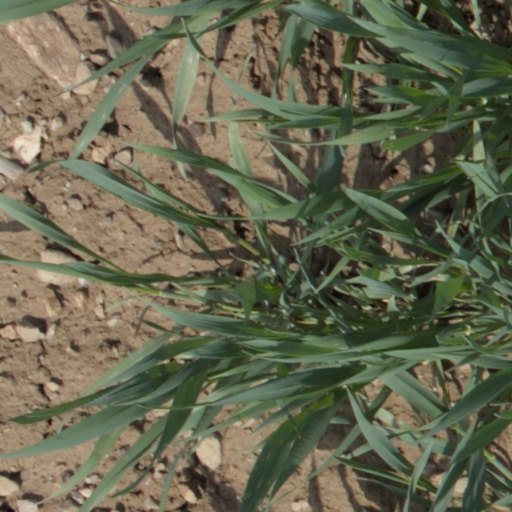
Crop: wheat